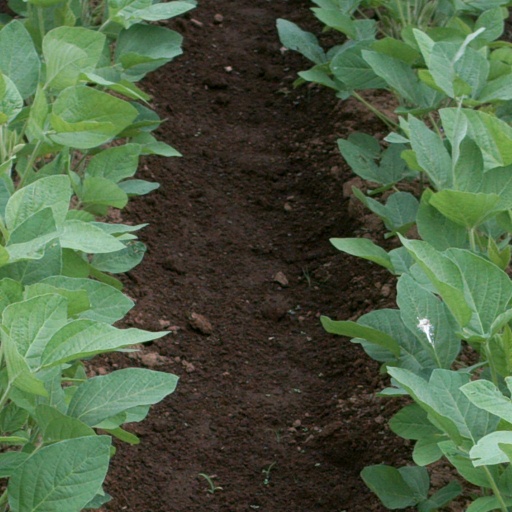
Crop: soybean